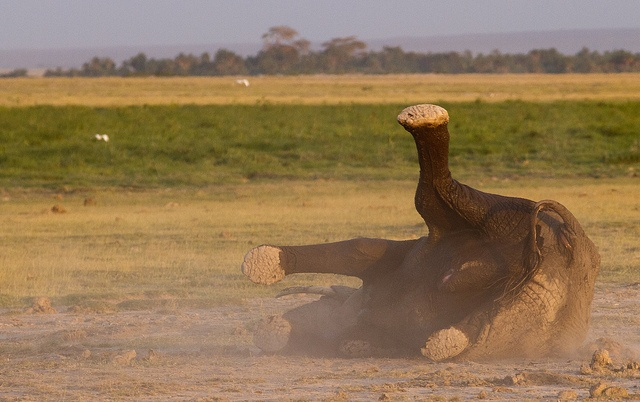
An elephant rolling around on it's back in a field.
An elephant is tipped over in the mud.
An elephant is laying on its right side.
An elephant rolling in the dirt near a grassy meadow.
Elephant rolling on ground in wide open area.